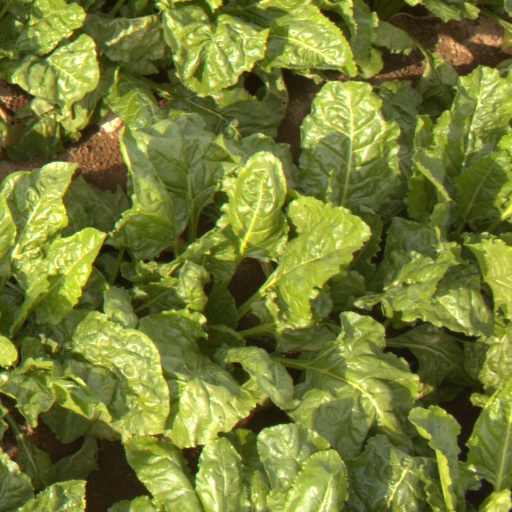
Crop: sugar beet